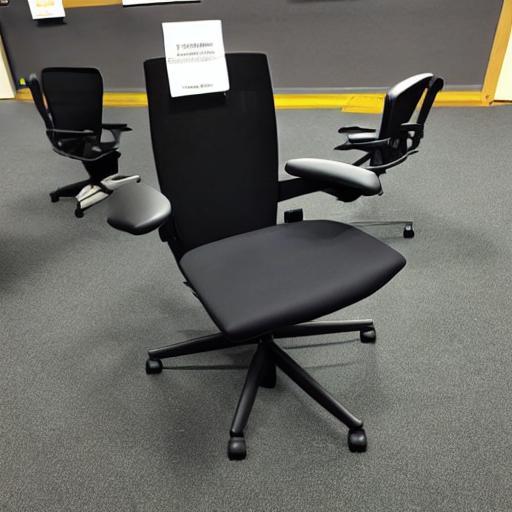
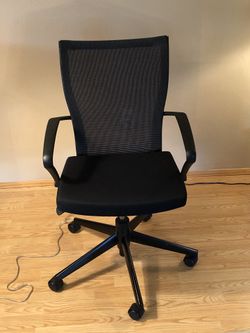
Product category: items_chair
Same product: no